Jin Yan

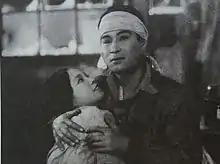
Jin Yan with first wife Wang Renmei in the movie ""

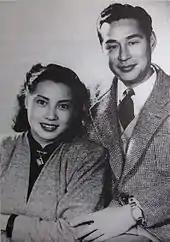
Jin Yan with Qin Yi, his second wife

Jin Yan (April 7, 1910 – December 27, 1983), also known by his English name Raymond King, was a Korean-born Chinese actor who gained fame during China's golden age of cinema, based in Shanghai. His acting talents and good looks gained him much popularity in the 1930s. He was dubbed the "Film Emperor" and the "Rudolph Valentino of Shanghai".